Johann Wilhelm Wilms

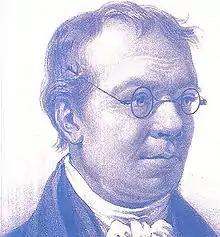
Johann Wilhelm Wilms (1772-1847)

Johann Wilhelm Wilms (March 30, 1772 (baptized) – July 19, 1847) was a Dutch-German composer, best known for setting the poem "Wien Neêrlands Bloed" to music, which served as the Dutch national anthem from 1817 to 1932.